Geography of Papua New Guinea

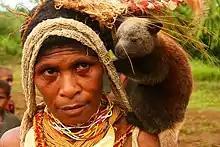
A tree-kangaroo in Papua New Guinea

Papua New Guinea is a megadiverse country, containing perhaps 5% of global biodiversity. It hosts 4.5% of known mammal diversity, and perhaps 30,000 vascular plant species.